Control Engineering (magazine)

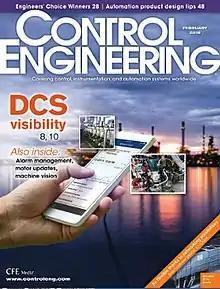
Covering control, instrumentation, and automation systems worldwide

Control Engineering (CtE) is a trade publication and web site owned by CFE Media serving the global control, instrumentation, and automation marketplace.